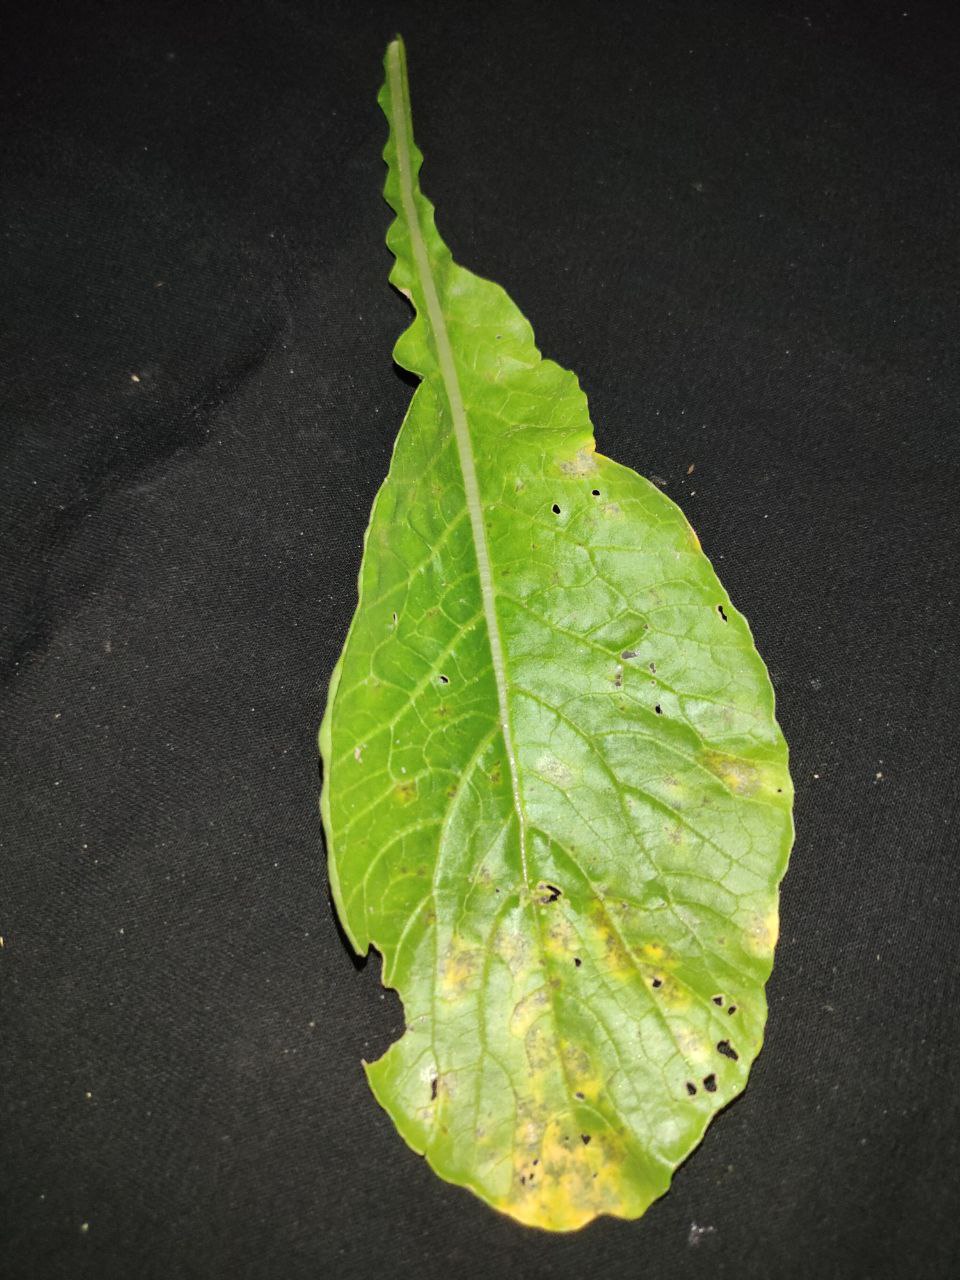
Label: Downey mildew